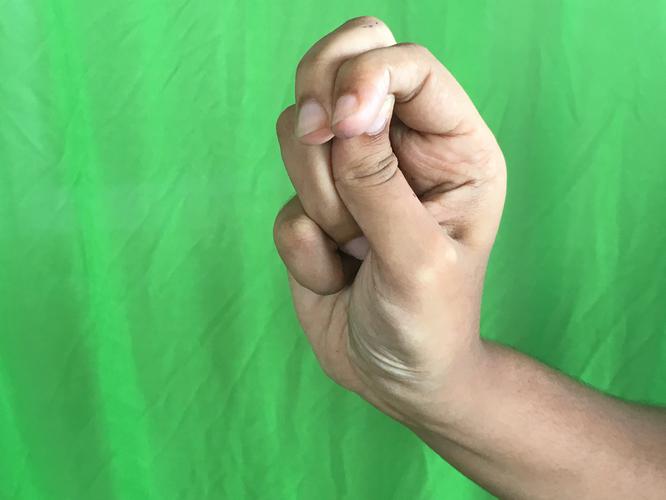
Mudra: Katakamukha_2
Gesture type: single_hand